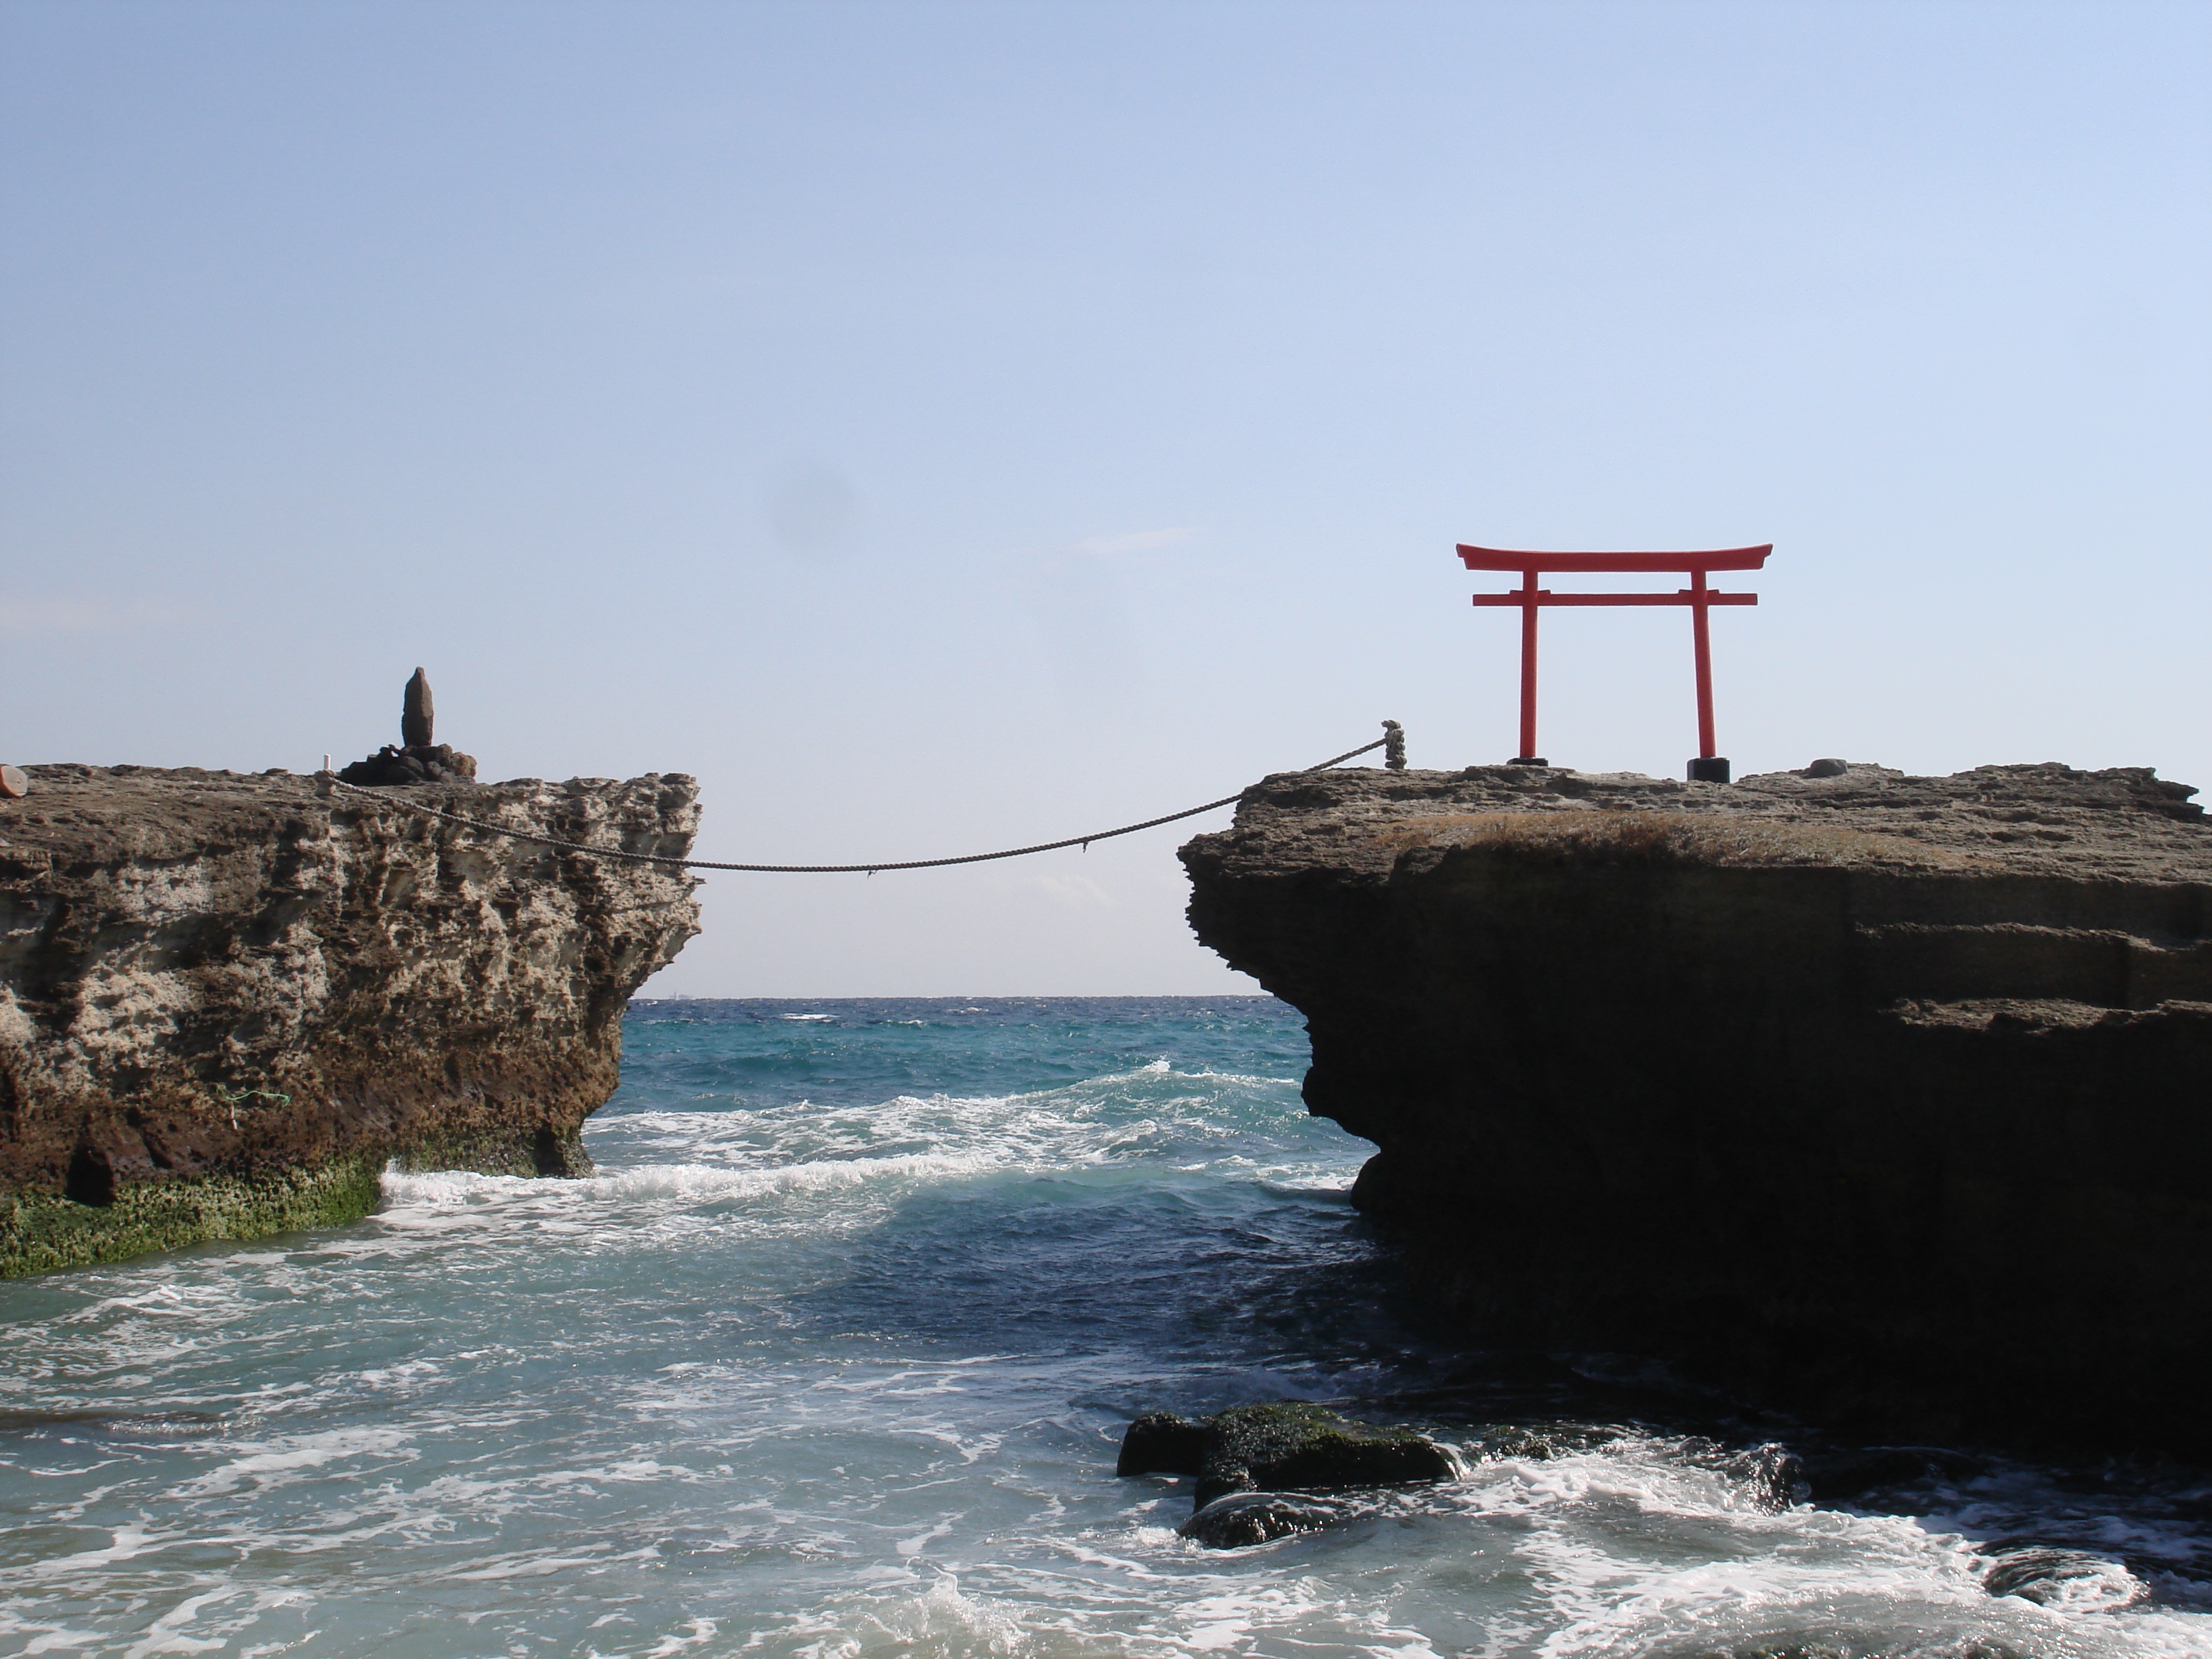
beach, sea, coast, water, rock, ocean, shore, wave, vacation, cliff, cove, tower, bay, japan, terrain, body of water, tori, breakwater, cape, islet, spirituality, shirahama coast